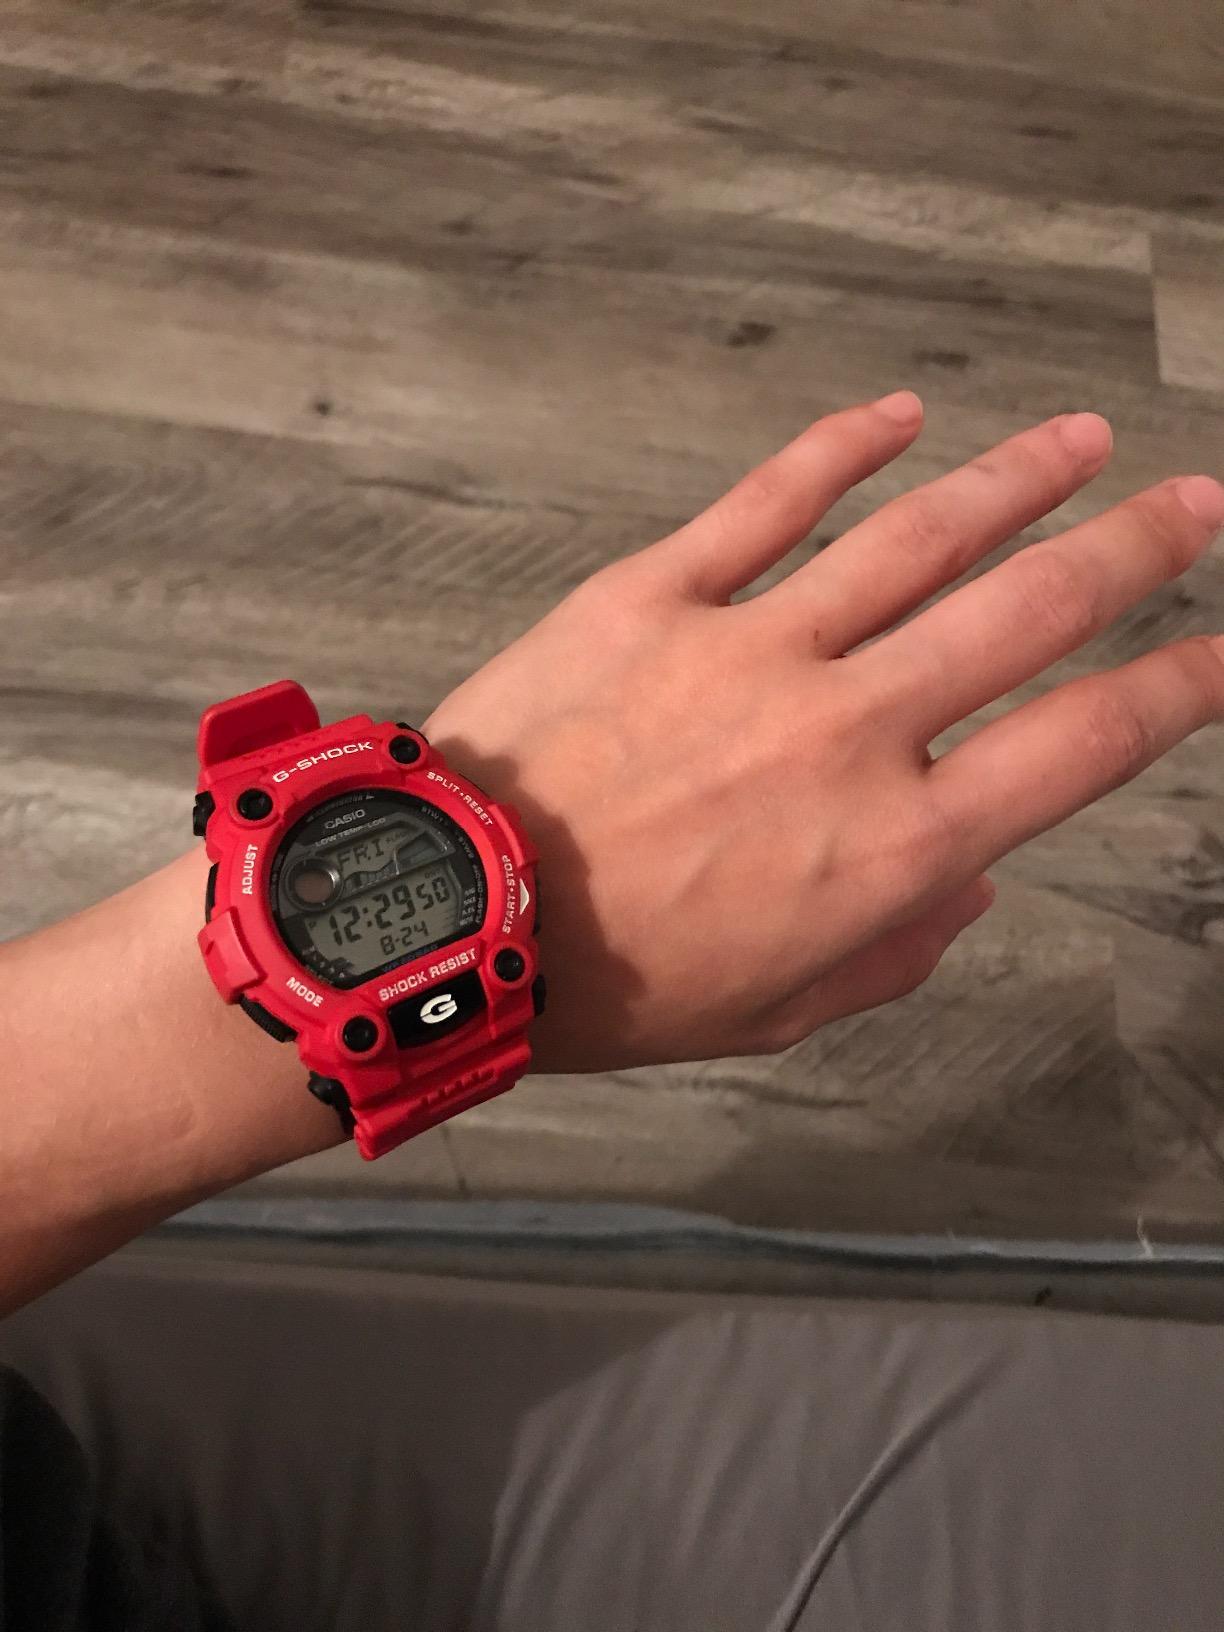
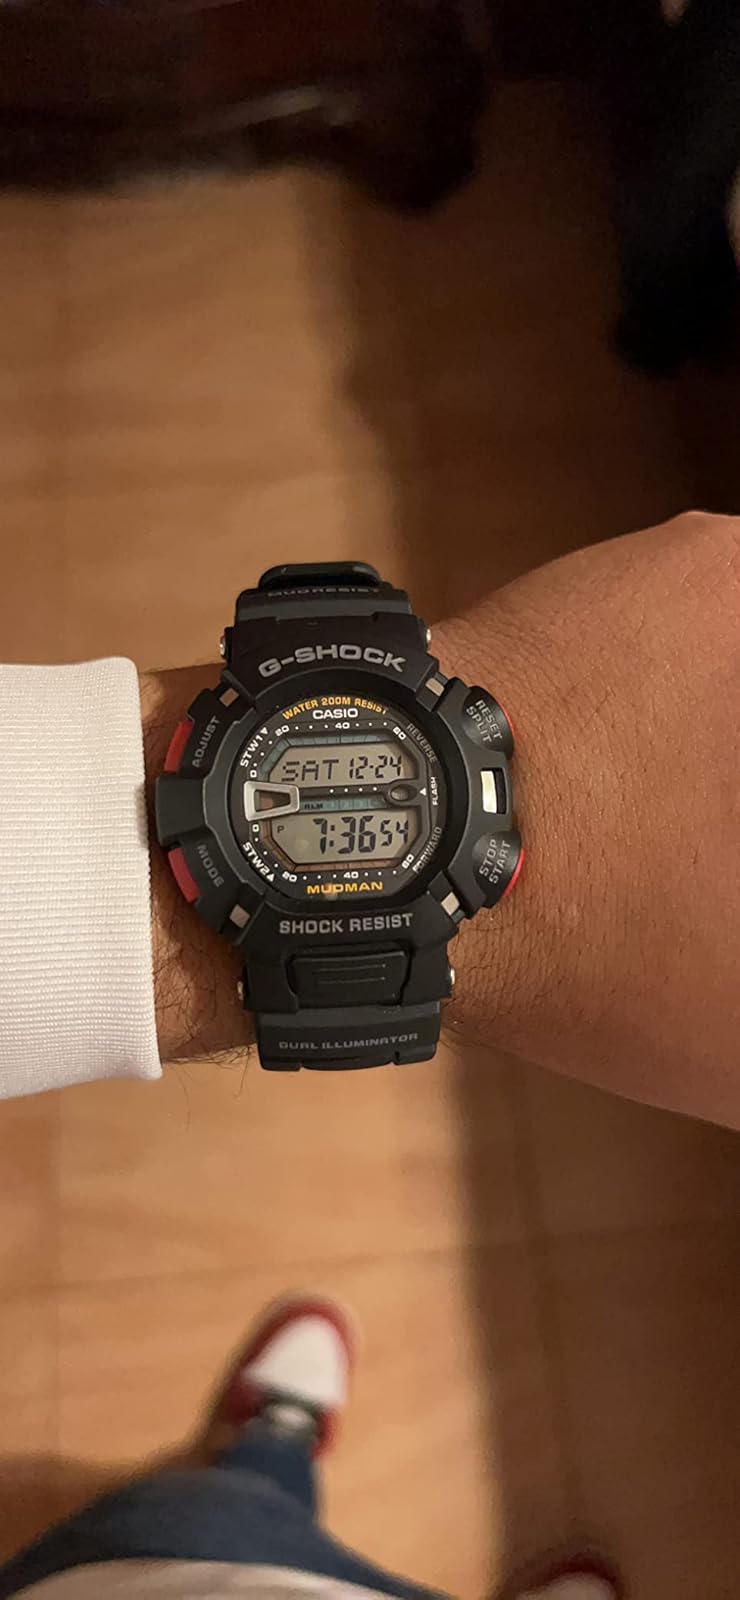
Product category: accessories_watch
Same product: no